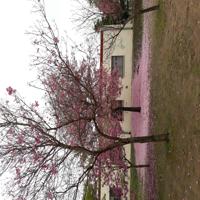
Weather: cloudy or overcast